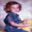
Label: baby